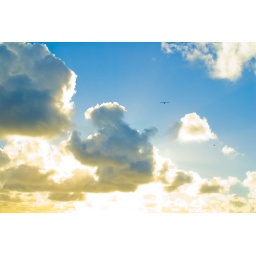
I just love the way the golden clouds contrast against the blue sky!